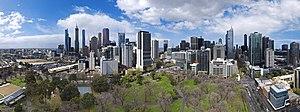
Flagstaff Gardens est le plus ancien parc de Melbourne en Australie. Il a été créé en 1862